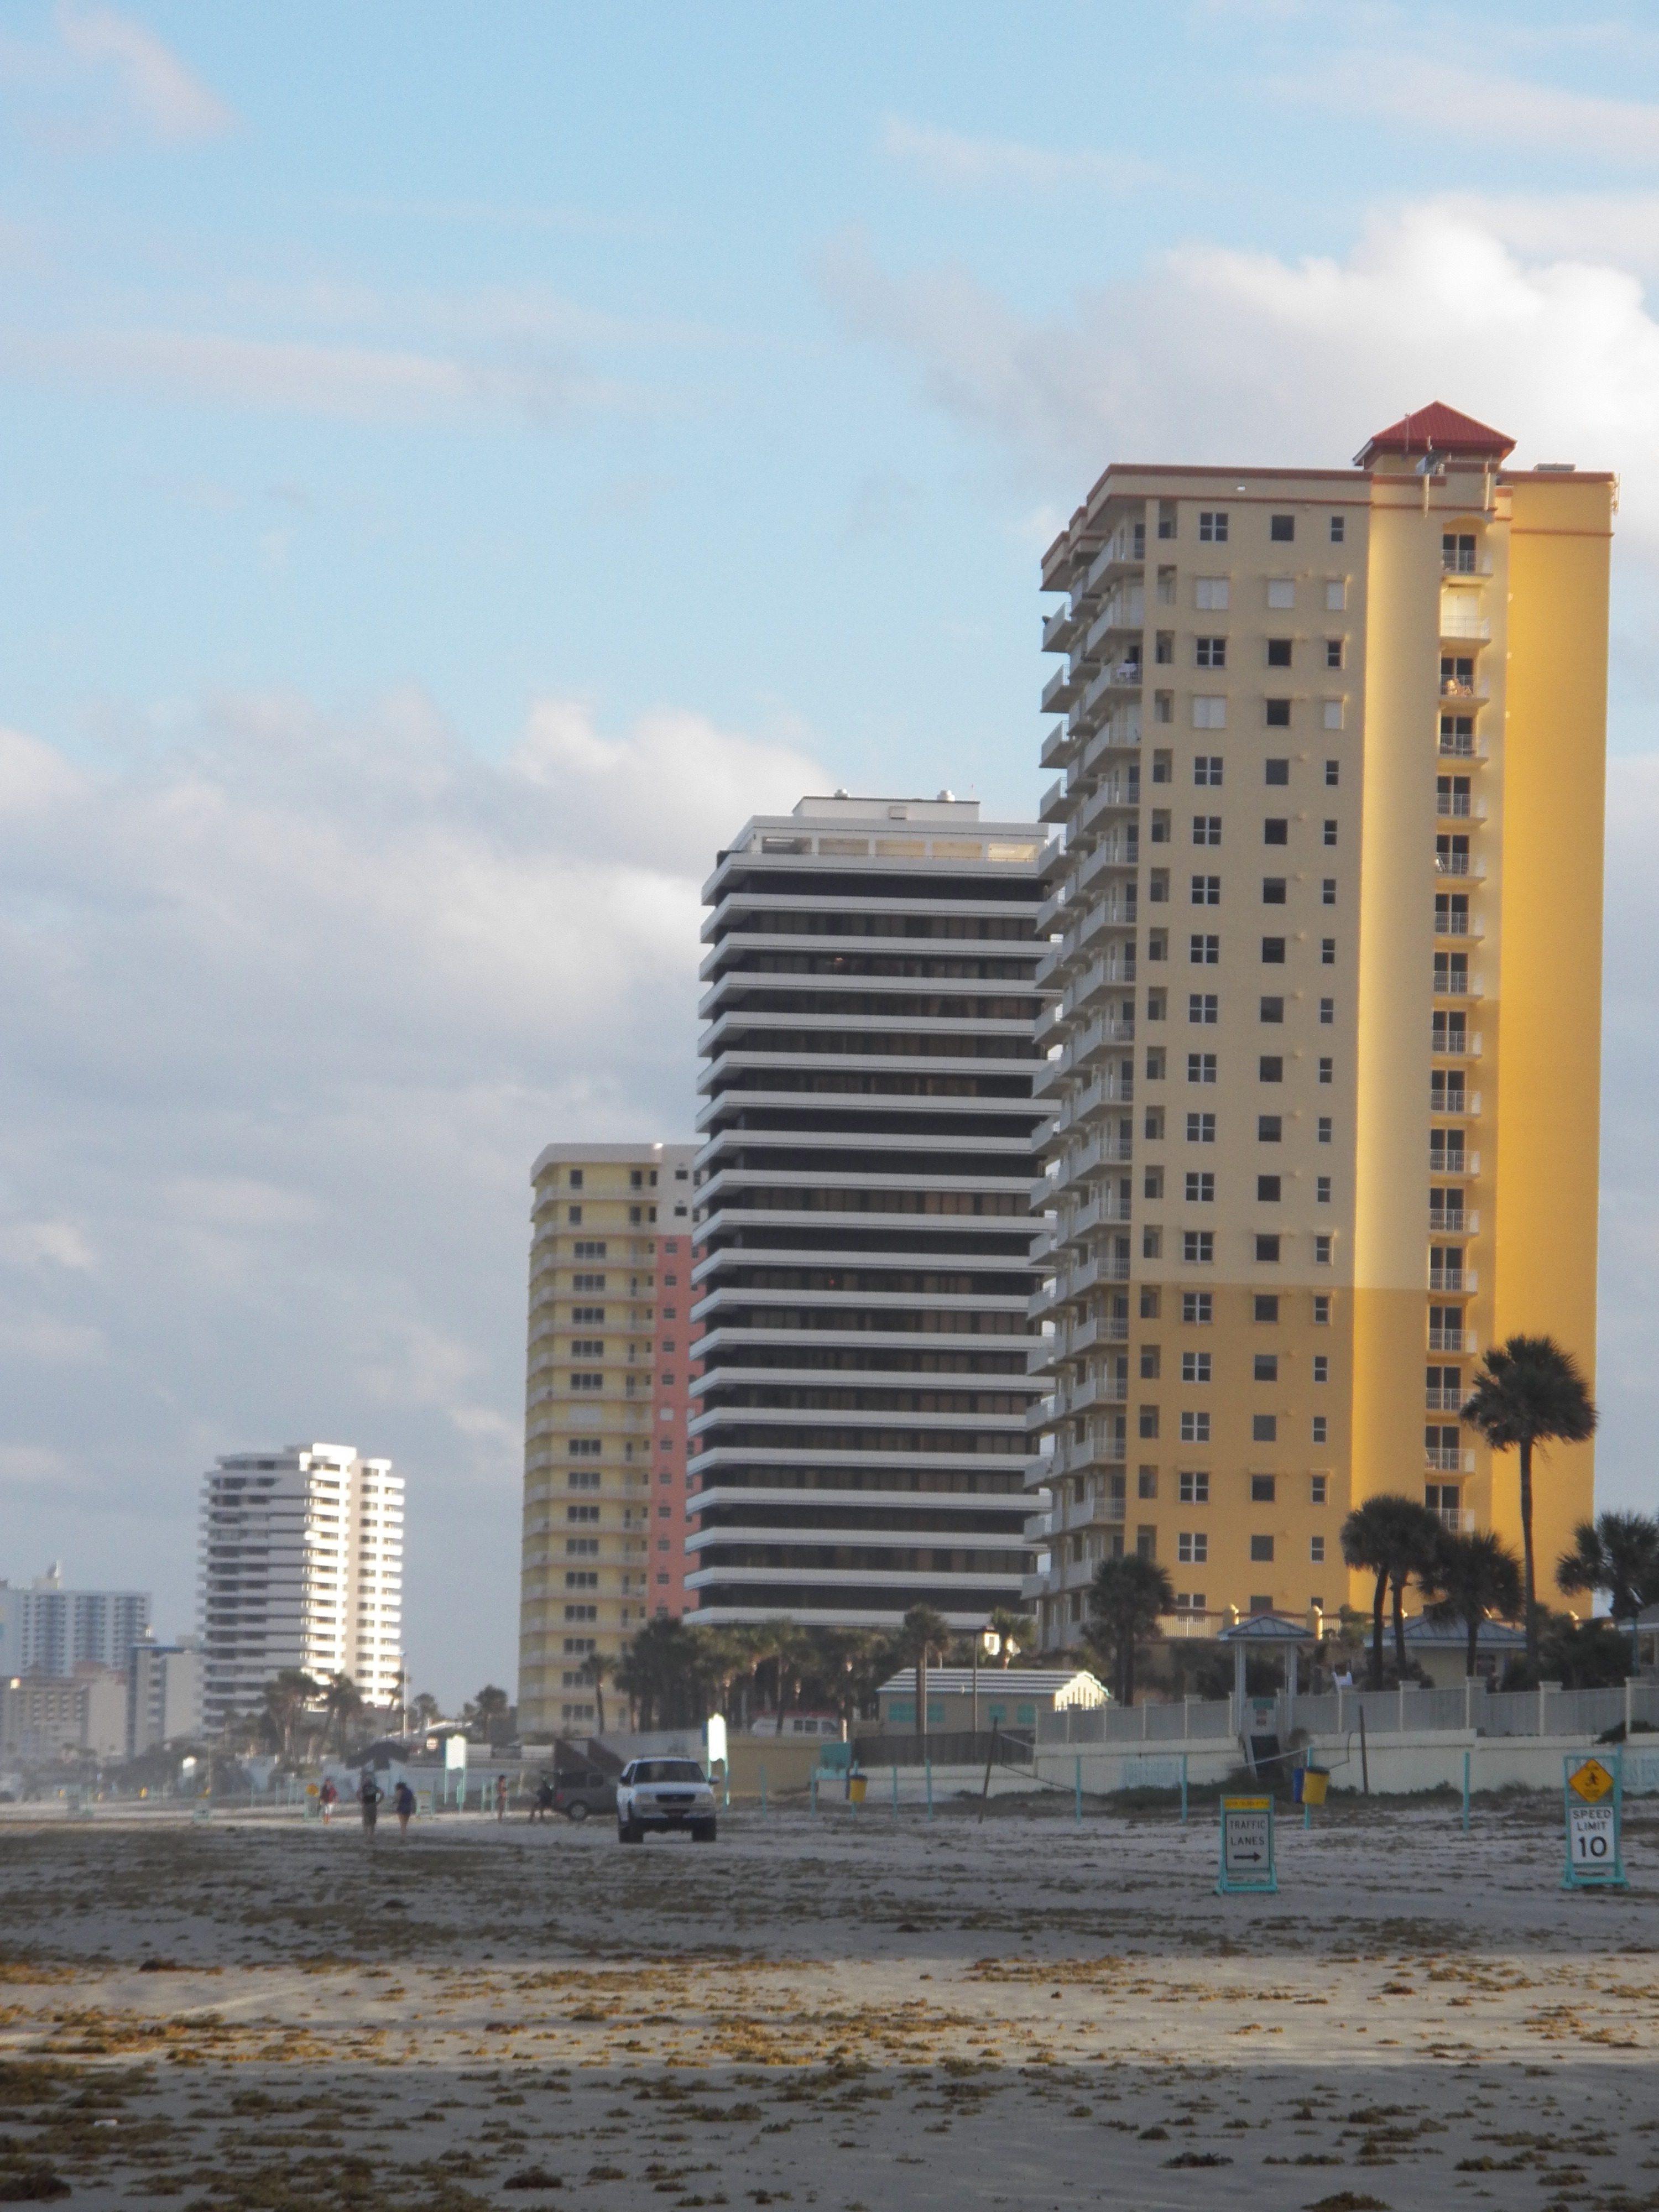
beach, coast, sand, skyline, building, city, skyscraper, highrise, cityscape, downtown, coastline, high, tower, landmark, property, exterior, tourism, tower block, buildings, towers, tall, front, florida, metropolis, condo, condominium, real estate, daytona beach, urban area, residential area, human settlement, metropolitan area, highrises, condominiums